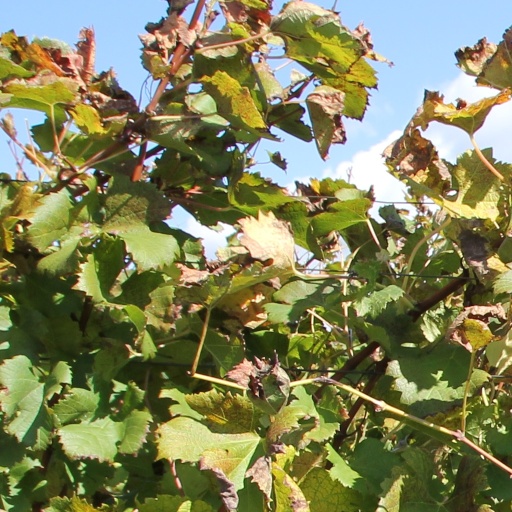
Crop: grape